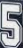
Number: 5